Stara Zagora massacre

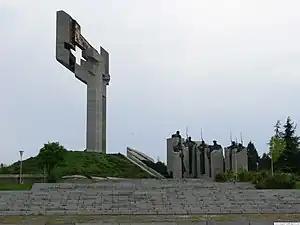
The Defenders of Stara Zagora

An enormous monument called "The Defenders of Stara Zagora" has been erected near the city in honour of the Bulgarian Voluntary Corps militiamen, who fought until they ran out of ammunition. The monument is a major tourist attraction.